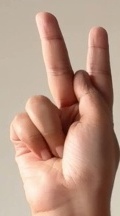
ASL sign: K